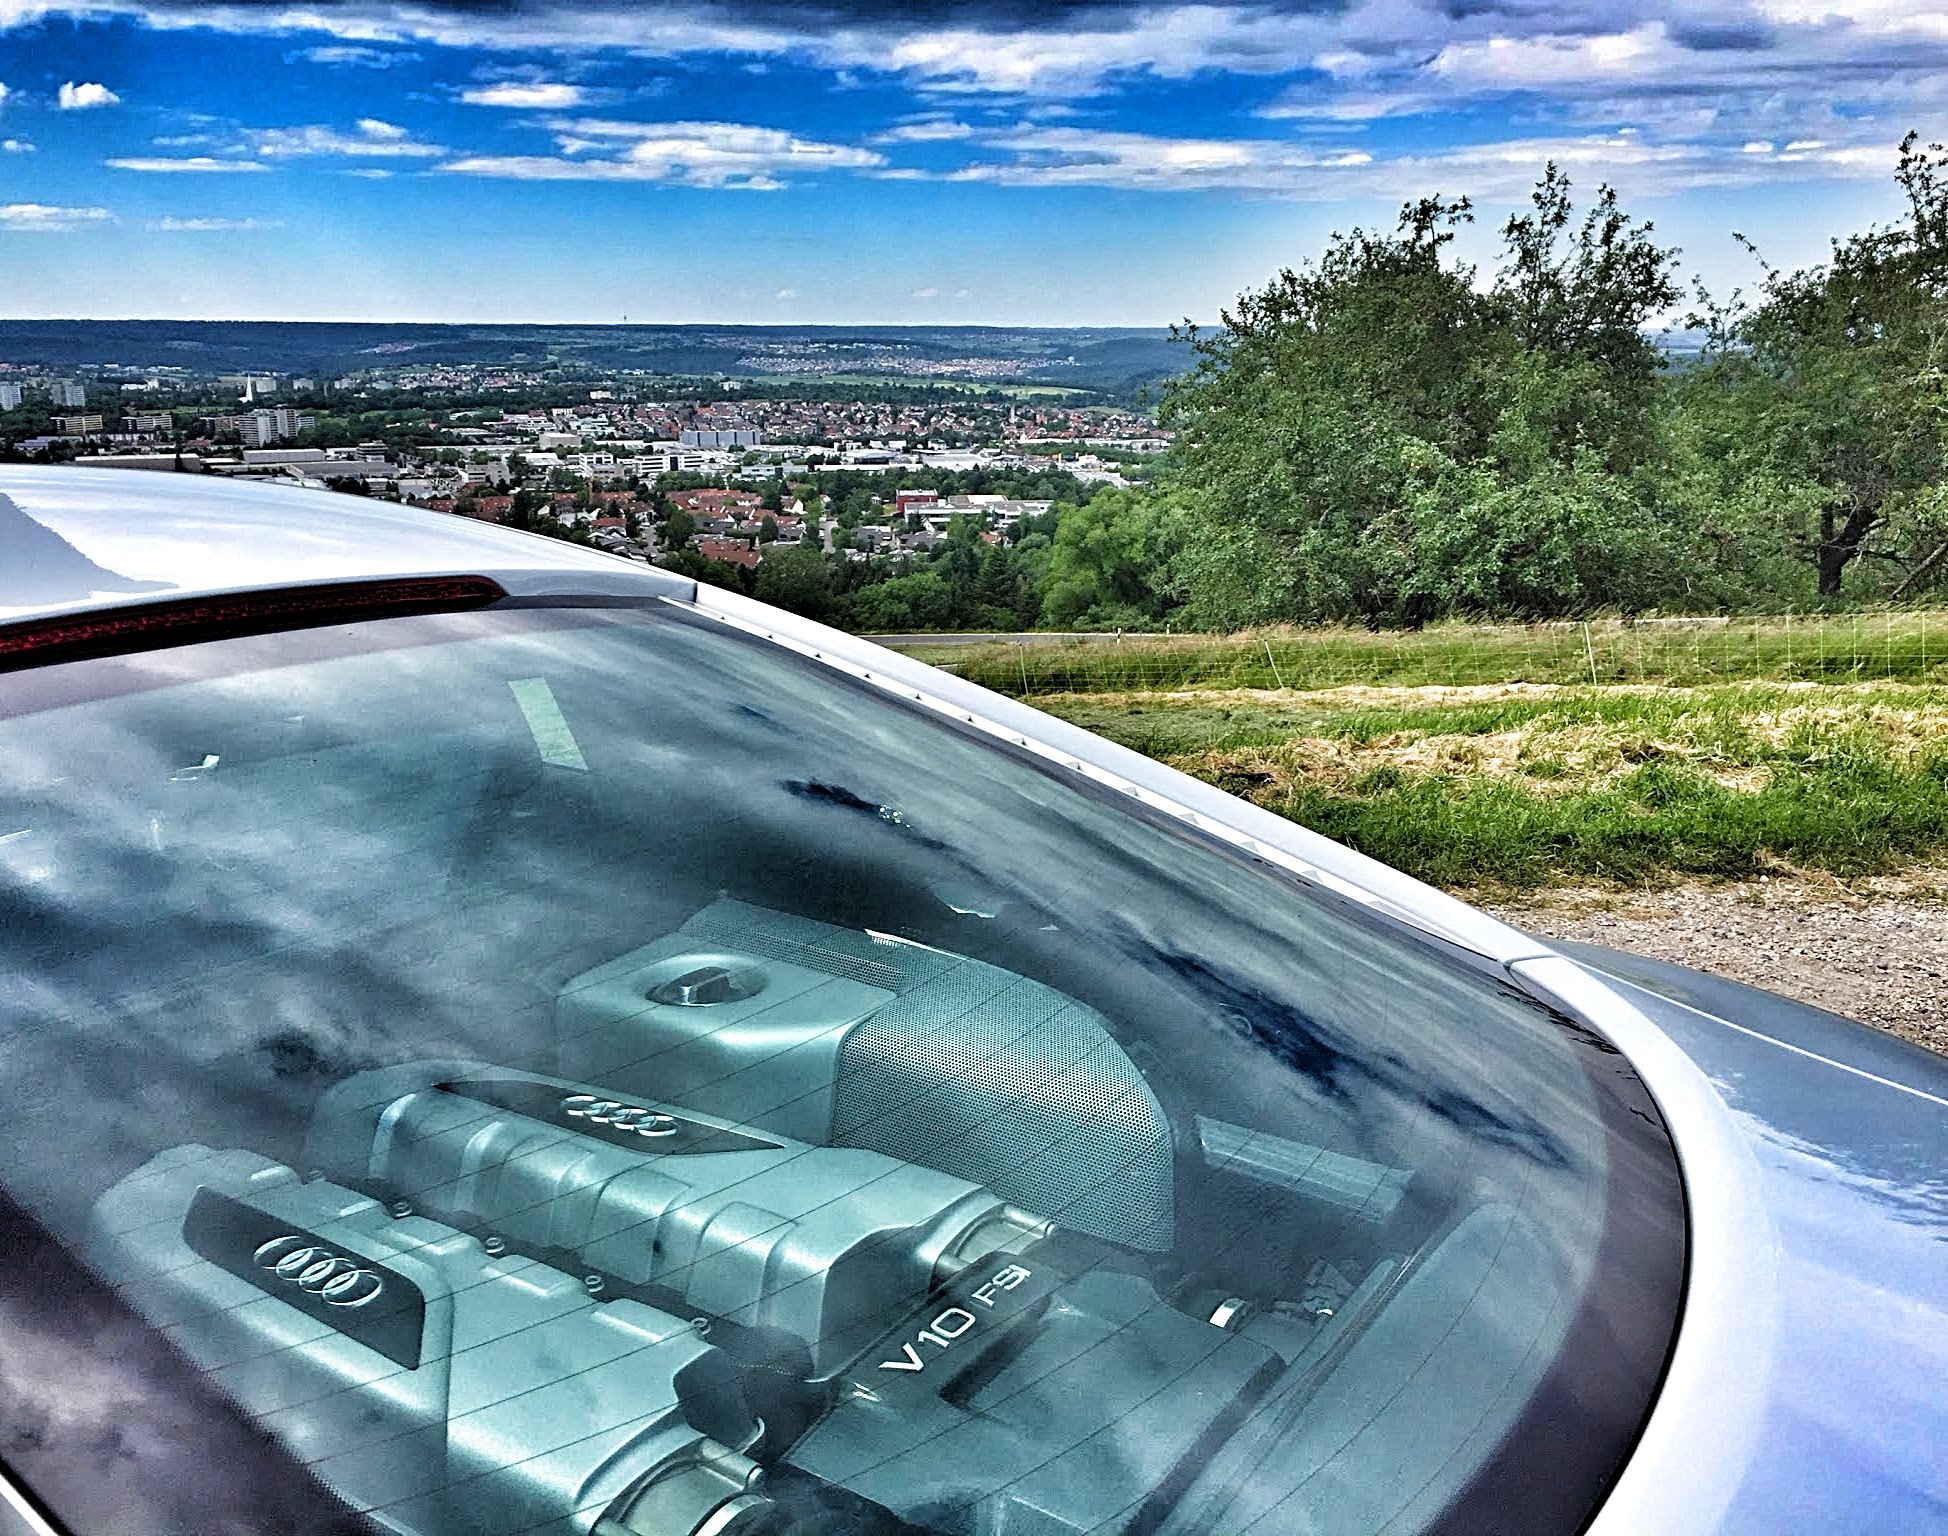
landscape, road, sport, car, driving, summer, vehicle, storm, auto, sports car, clouds, background, thunderstorm, audi, pkw, forward, super sports car, r8, v10, marlene, automobile make, automotive exterior, automotive design, luxury vehicle